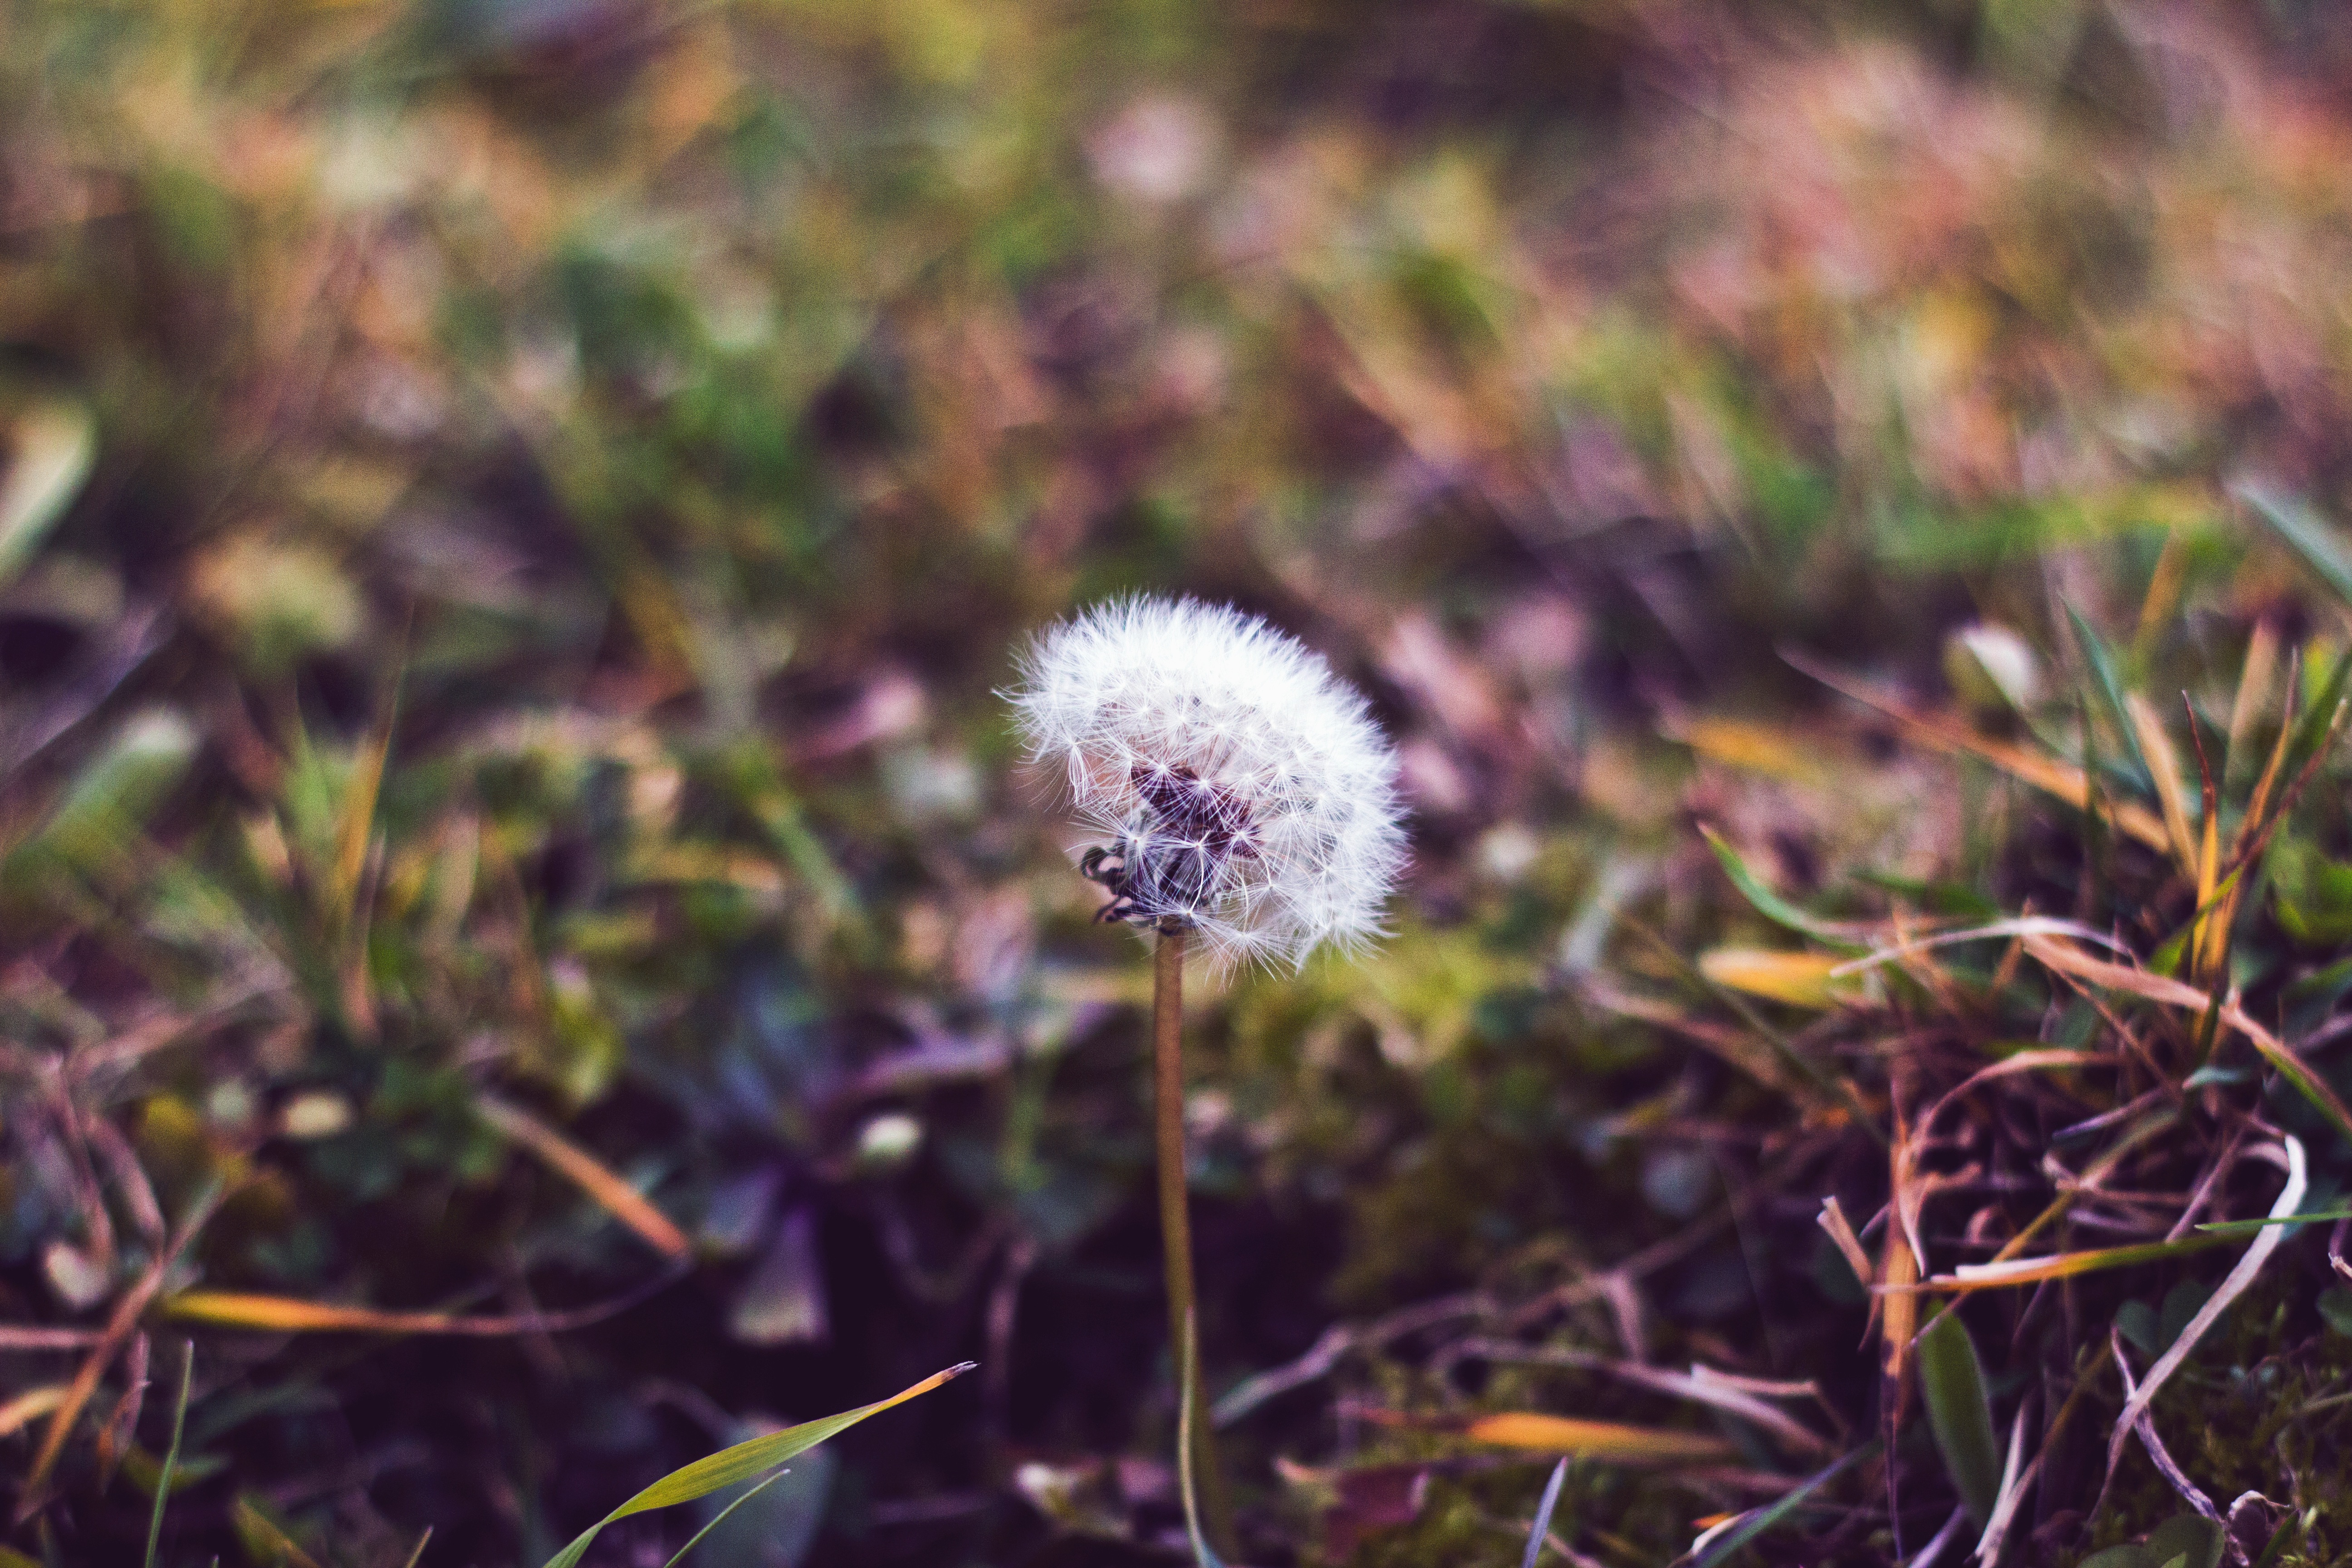
nature, grass, plant, field, meadow, prairie, leaf, flower, petal, autumn, botany, flora, wildflower, thistle, woodland, macro photography, flowering plant, daisy family, land plant